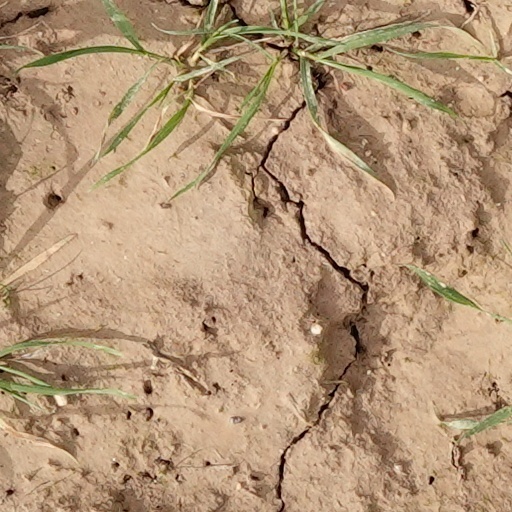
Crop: wheat